Angel

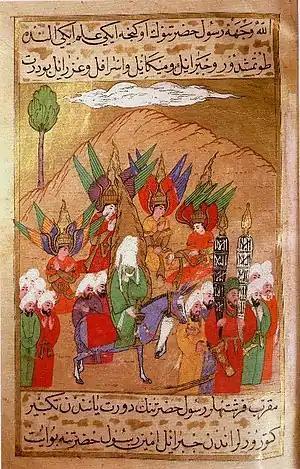
Muhammad advancing on Mecca, with the angels Gabriel, Michael, Israfil and Azrail. (Siyer-i Nebi, 16th century)

Pope John Paul II emphasized the role of angels in Catholic teachings in his 1986 address titled "Angels Participate In History Of Salvation", in which he suggested that modern mentality should come to see the importance of angels.